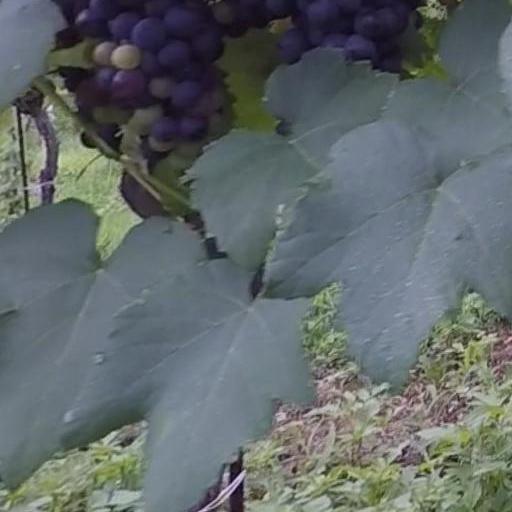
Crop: grape